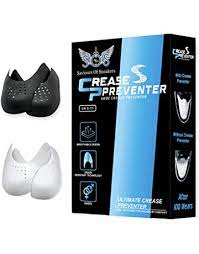
Label: Sneaker